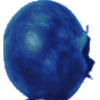
Label: Huckleberry 1